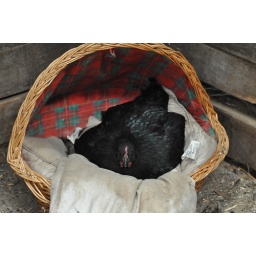
Chicken in a cat basket